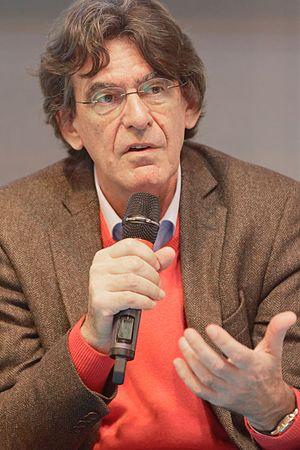
Luc Ferry en conférence lors du salon du livre de Paris 2017.